List of names for cannabis

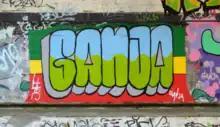
"Ganja", a common English synonym for "marijuana" written in graffiti in Spain

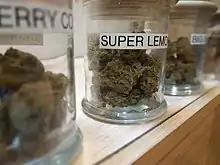
Three strain varieties at a recreational dispensary in Denver, Colorado

Commercial cannabis growers and retailers have given individual strains more than 2,300 names. A 2022 study in PLOS One, drawing data from almost 90,000 samples from six US states, representing the largest quantitative chemical mapping of commercial dispensary-grade cannabis flower samples to date, found that “commercial labels do not consistently align with the observed chemical diversity.” In other words, many strain names do not necessarily reflect the actual cannabinoid content or its perceived effects.